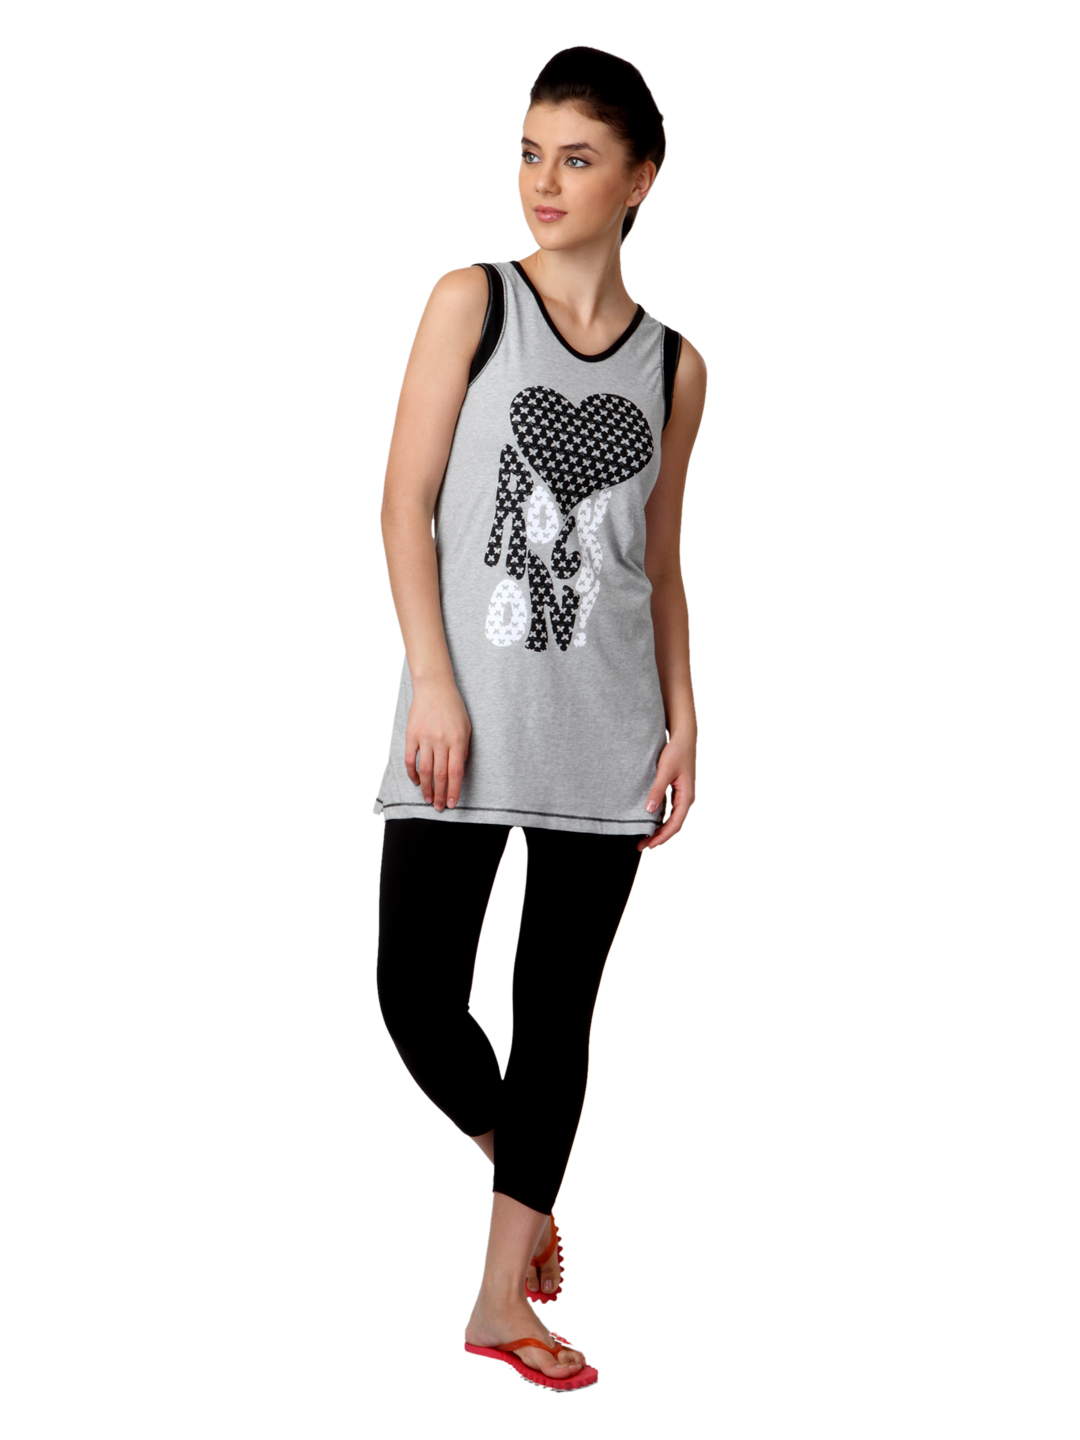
SDL by Sweet Dreams Women Grey & Black Printed Night Suit S11-3231
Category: Apparel / Loungewear and Nightwear / Night suits
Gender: Women
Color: Grey Melange
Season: Summer 2017
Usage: Casual